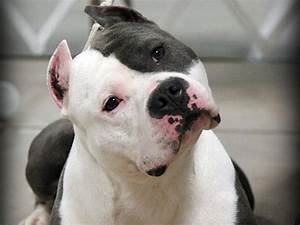
Label: dog